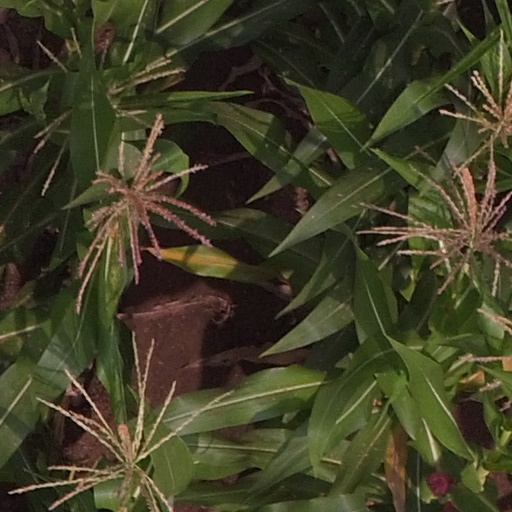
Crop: maize; corn